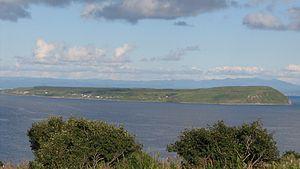
L'île Yagishiri est une île du Japon faisant partie de la préfecture de Hokkaidō.